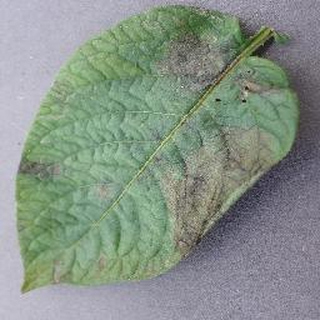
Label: potato_late_blight